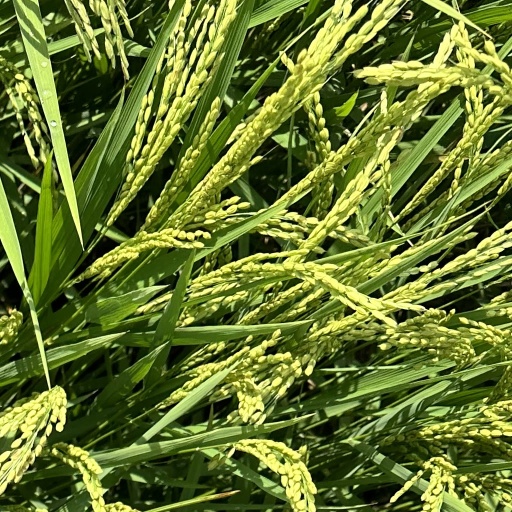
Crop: rice